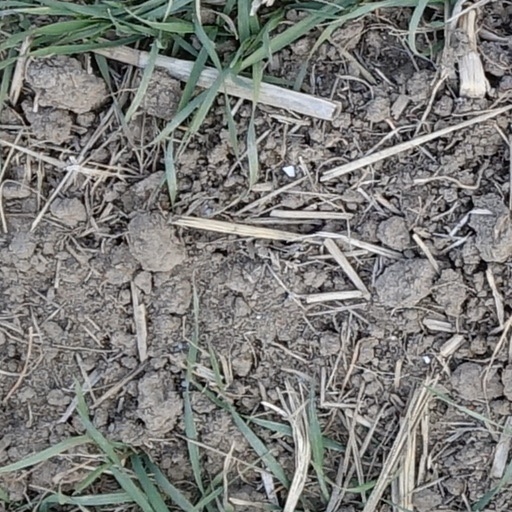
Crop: wheat